Dingo

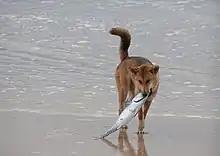
Dingo with a fish on K'gari (Fraser Island)

The dingo is a medium-sized canid with a lean, hardy body that is adapted for speed, agility, and stamina. The head is the widest part of the body, wedge-shaped, and large in proportion to the body. Captive dingoes are longer and heavier than wild dingoes, as they have access to better food and veterinary care. The average wild dingo male weighs and the female , compared with the captive male and the female . The average wild dingo male length is and the female , compared with the captive male and the female . The average wild dingo male stands at the shoulder height of and the female , compared with the captive male and the female . Dingoes rarely carry excess fat and the wild ones display exposed ribs. Dingoes from northern and northwestern Australia are often larger than those found in central and southern Australia. The dingo is similar to the New Guinea singing dog in morphology apart from the dingo's greater height at the withers. The average dingo can reach speeds of up to 60 kilometres per hour.